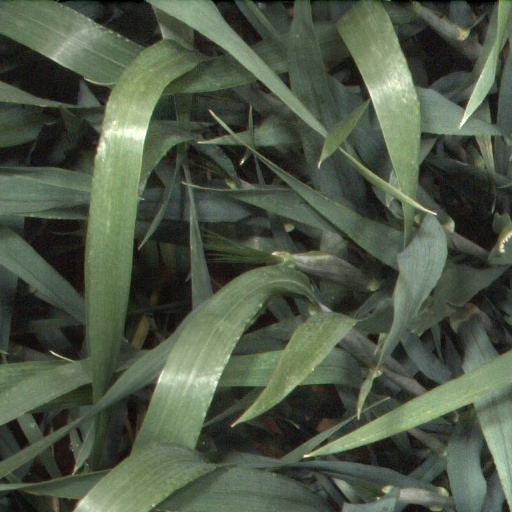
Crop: wheat